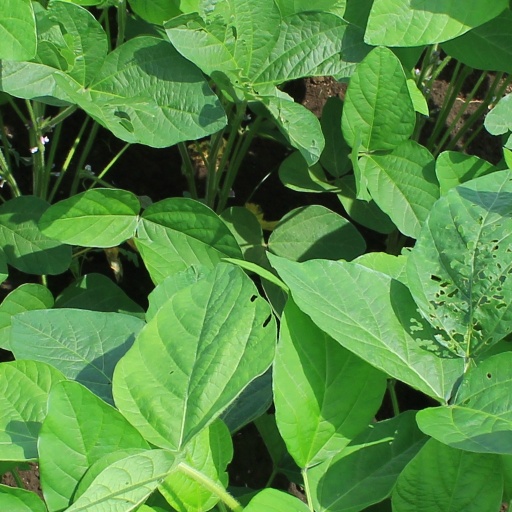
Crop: soybean